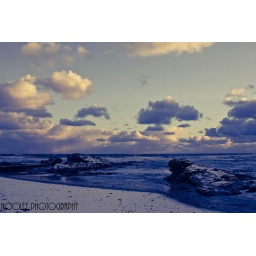
So all that sand the folk put down on the roads mustn't work if this beach is covered in snow.